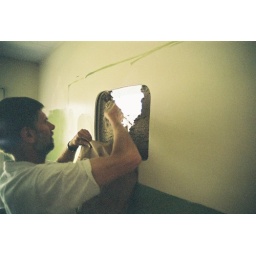
Revealing the window in the wall